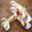
Label: airplane